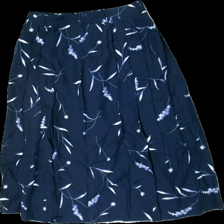
View: front
Type: Skirt
Category: Ladies
Brand: Missing
Colors: Blue, White
Material: 100% viscose
Pattern: Floral print
Cut: Regular
Size: 40
Season: All
Stains: Major
Holes: Minor
Price range: <50
Recommended usage: Export